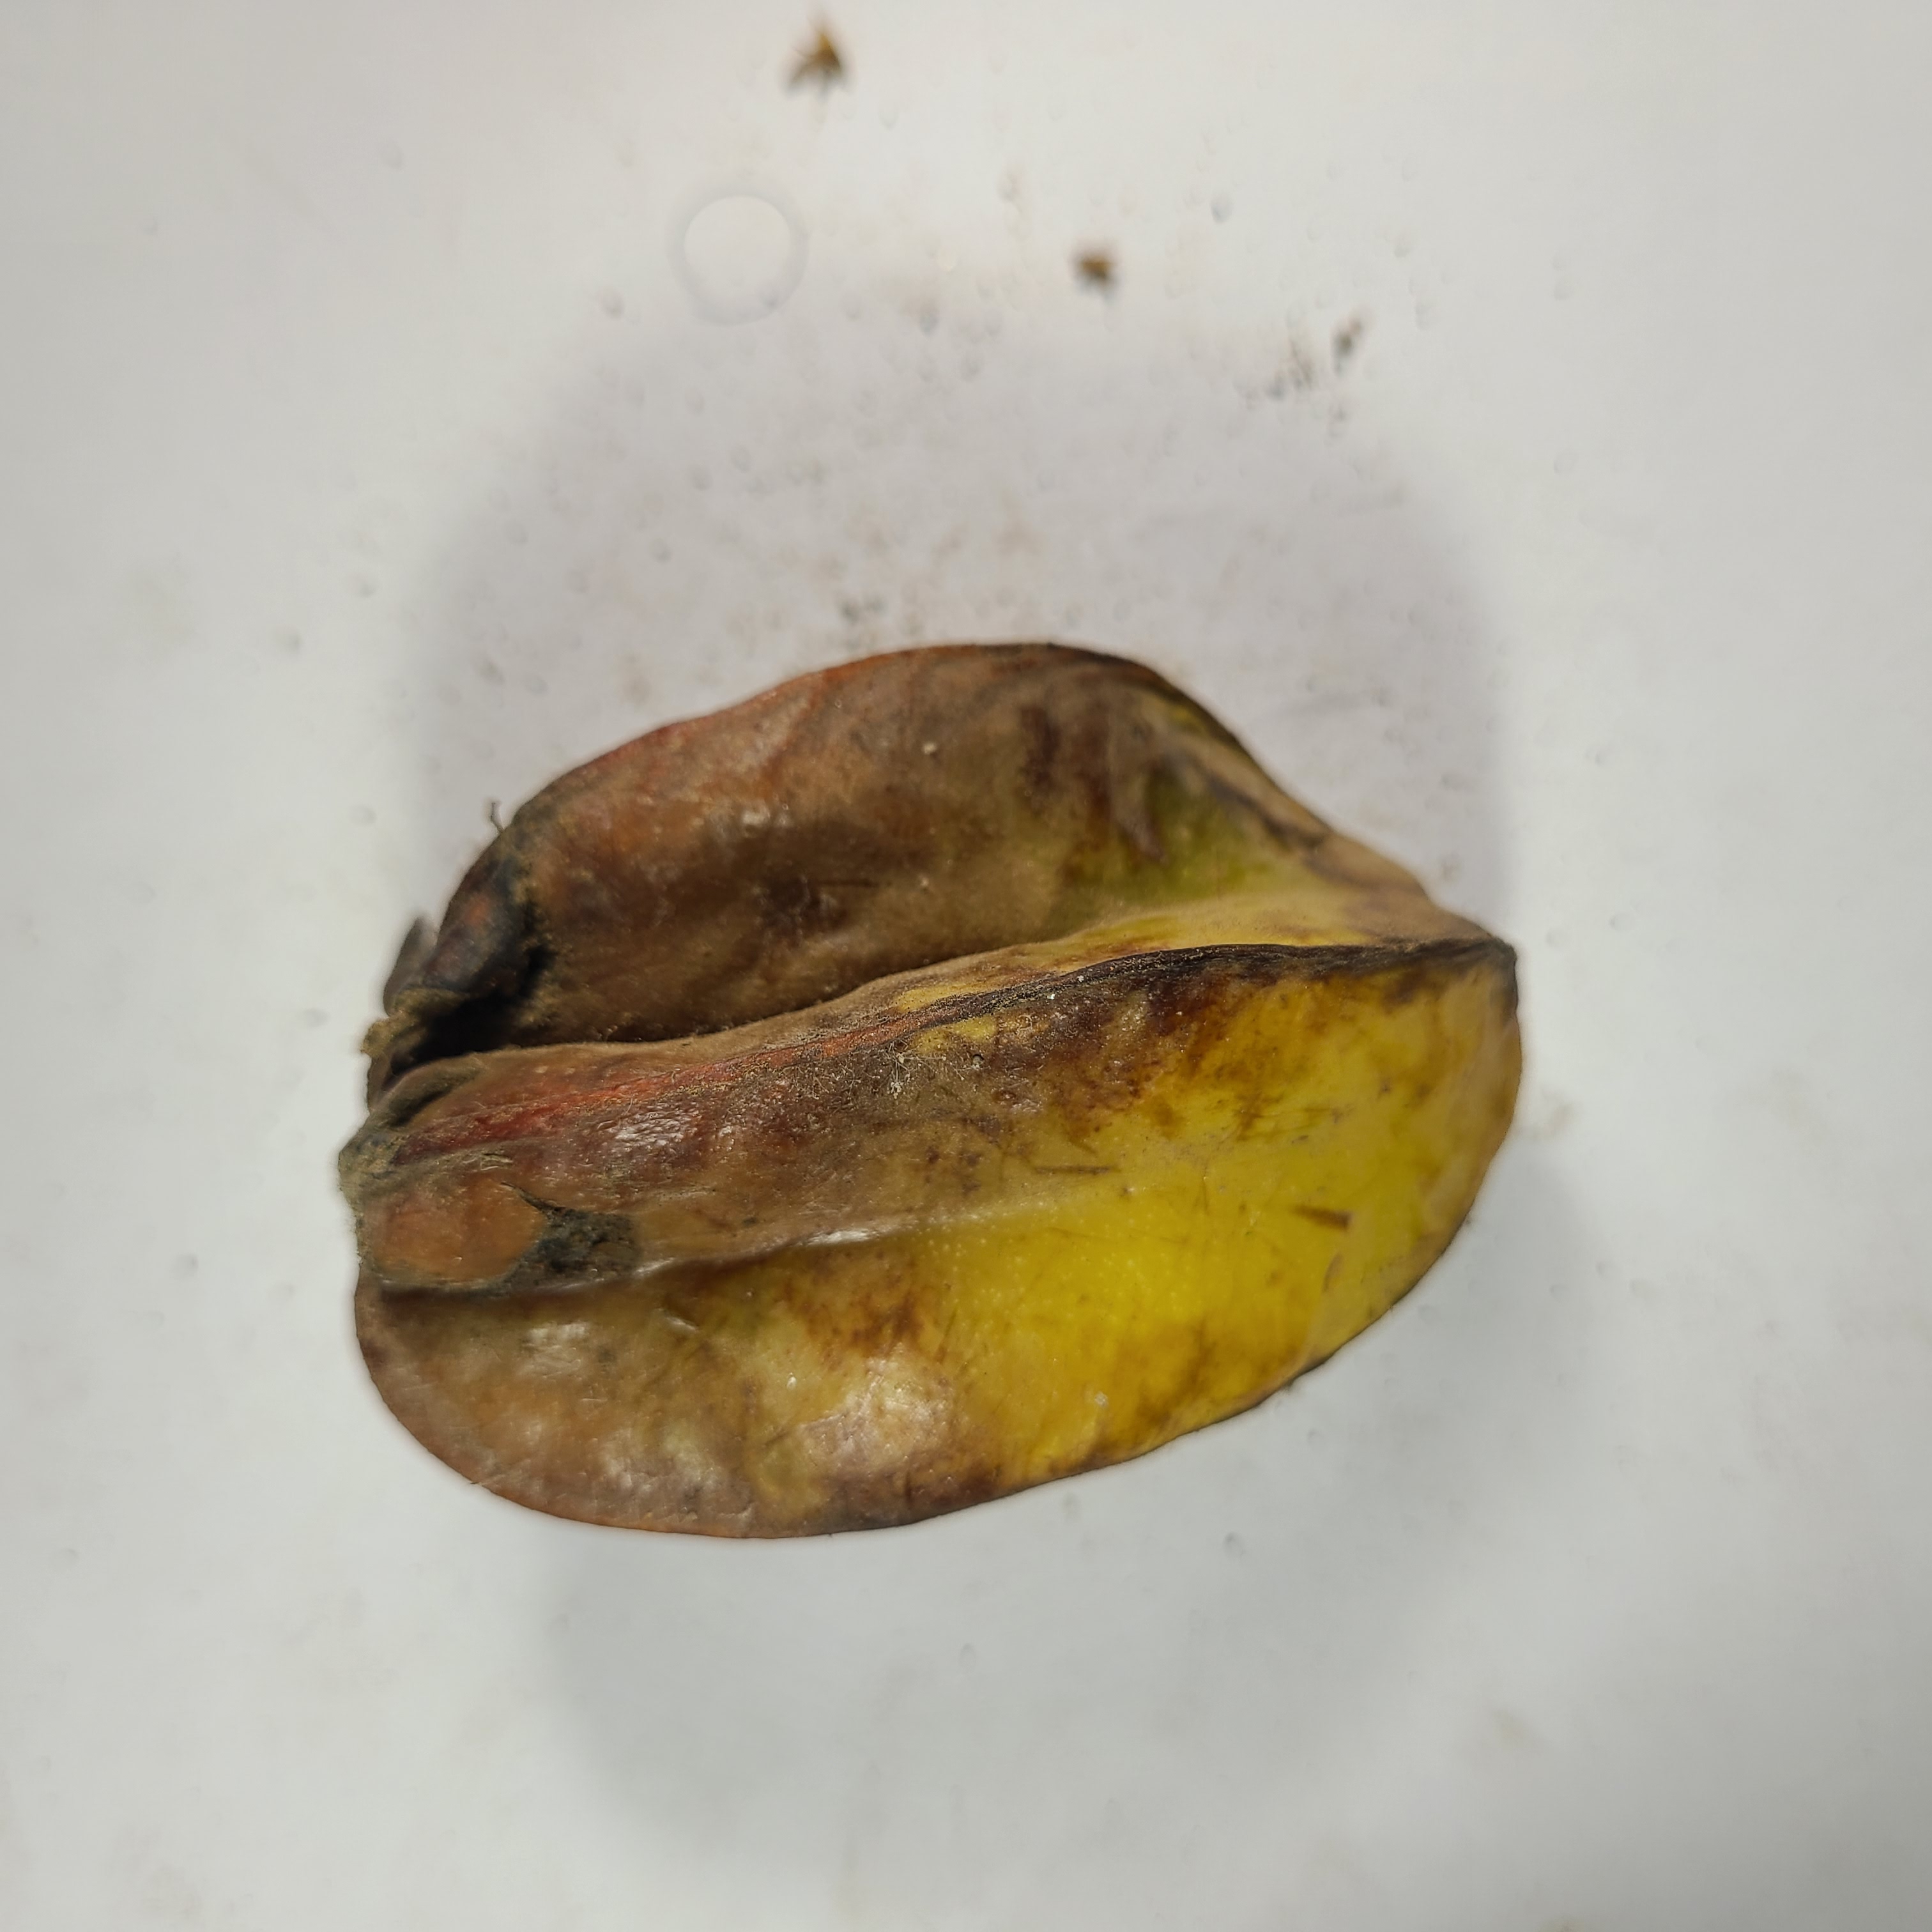
Label: Unhealthy Fruits